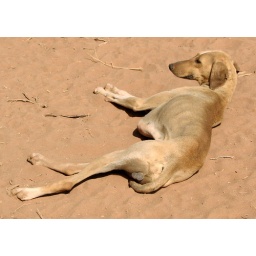
Idiiyat-es-Sahel dogs in their new home in NM. Idiiyat-es-Sahel dogs in their new home in NM. Idiiyat-es-Sahel dogs in their new home in NM